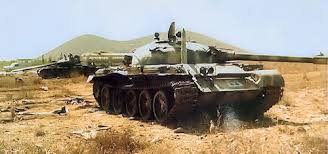
Label: Tank